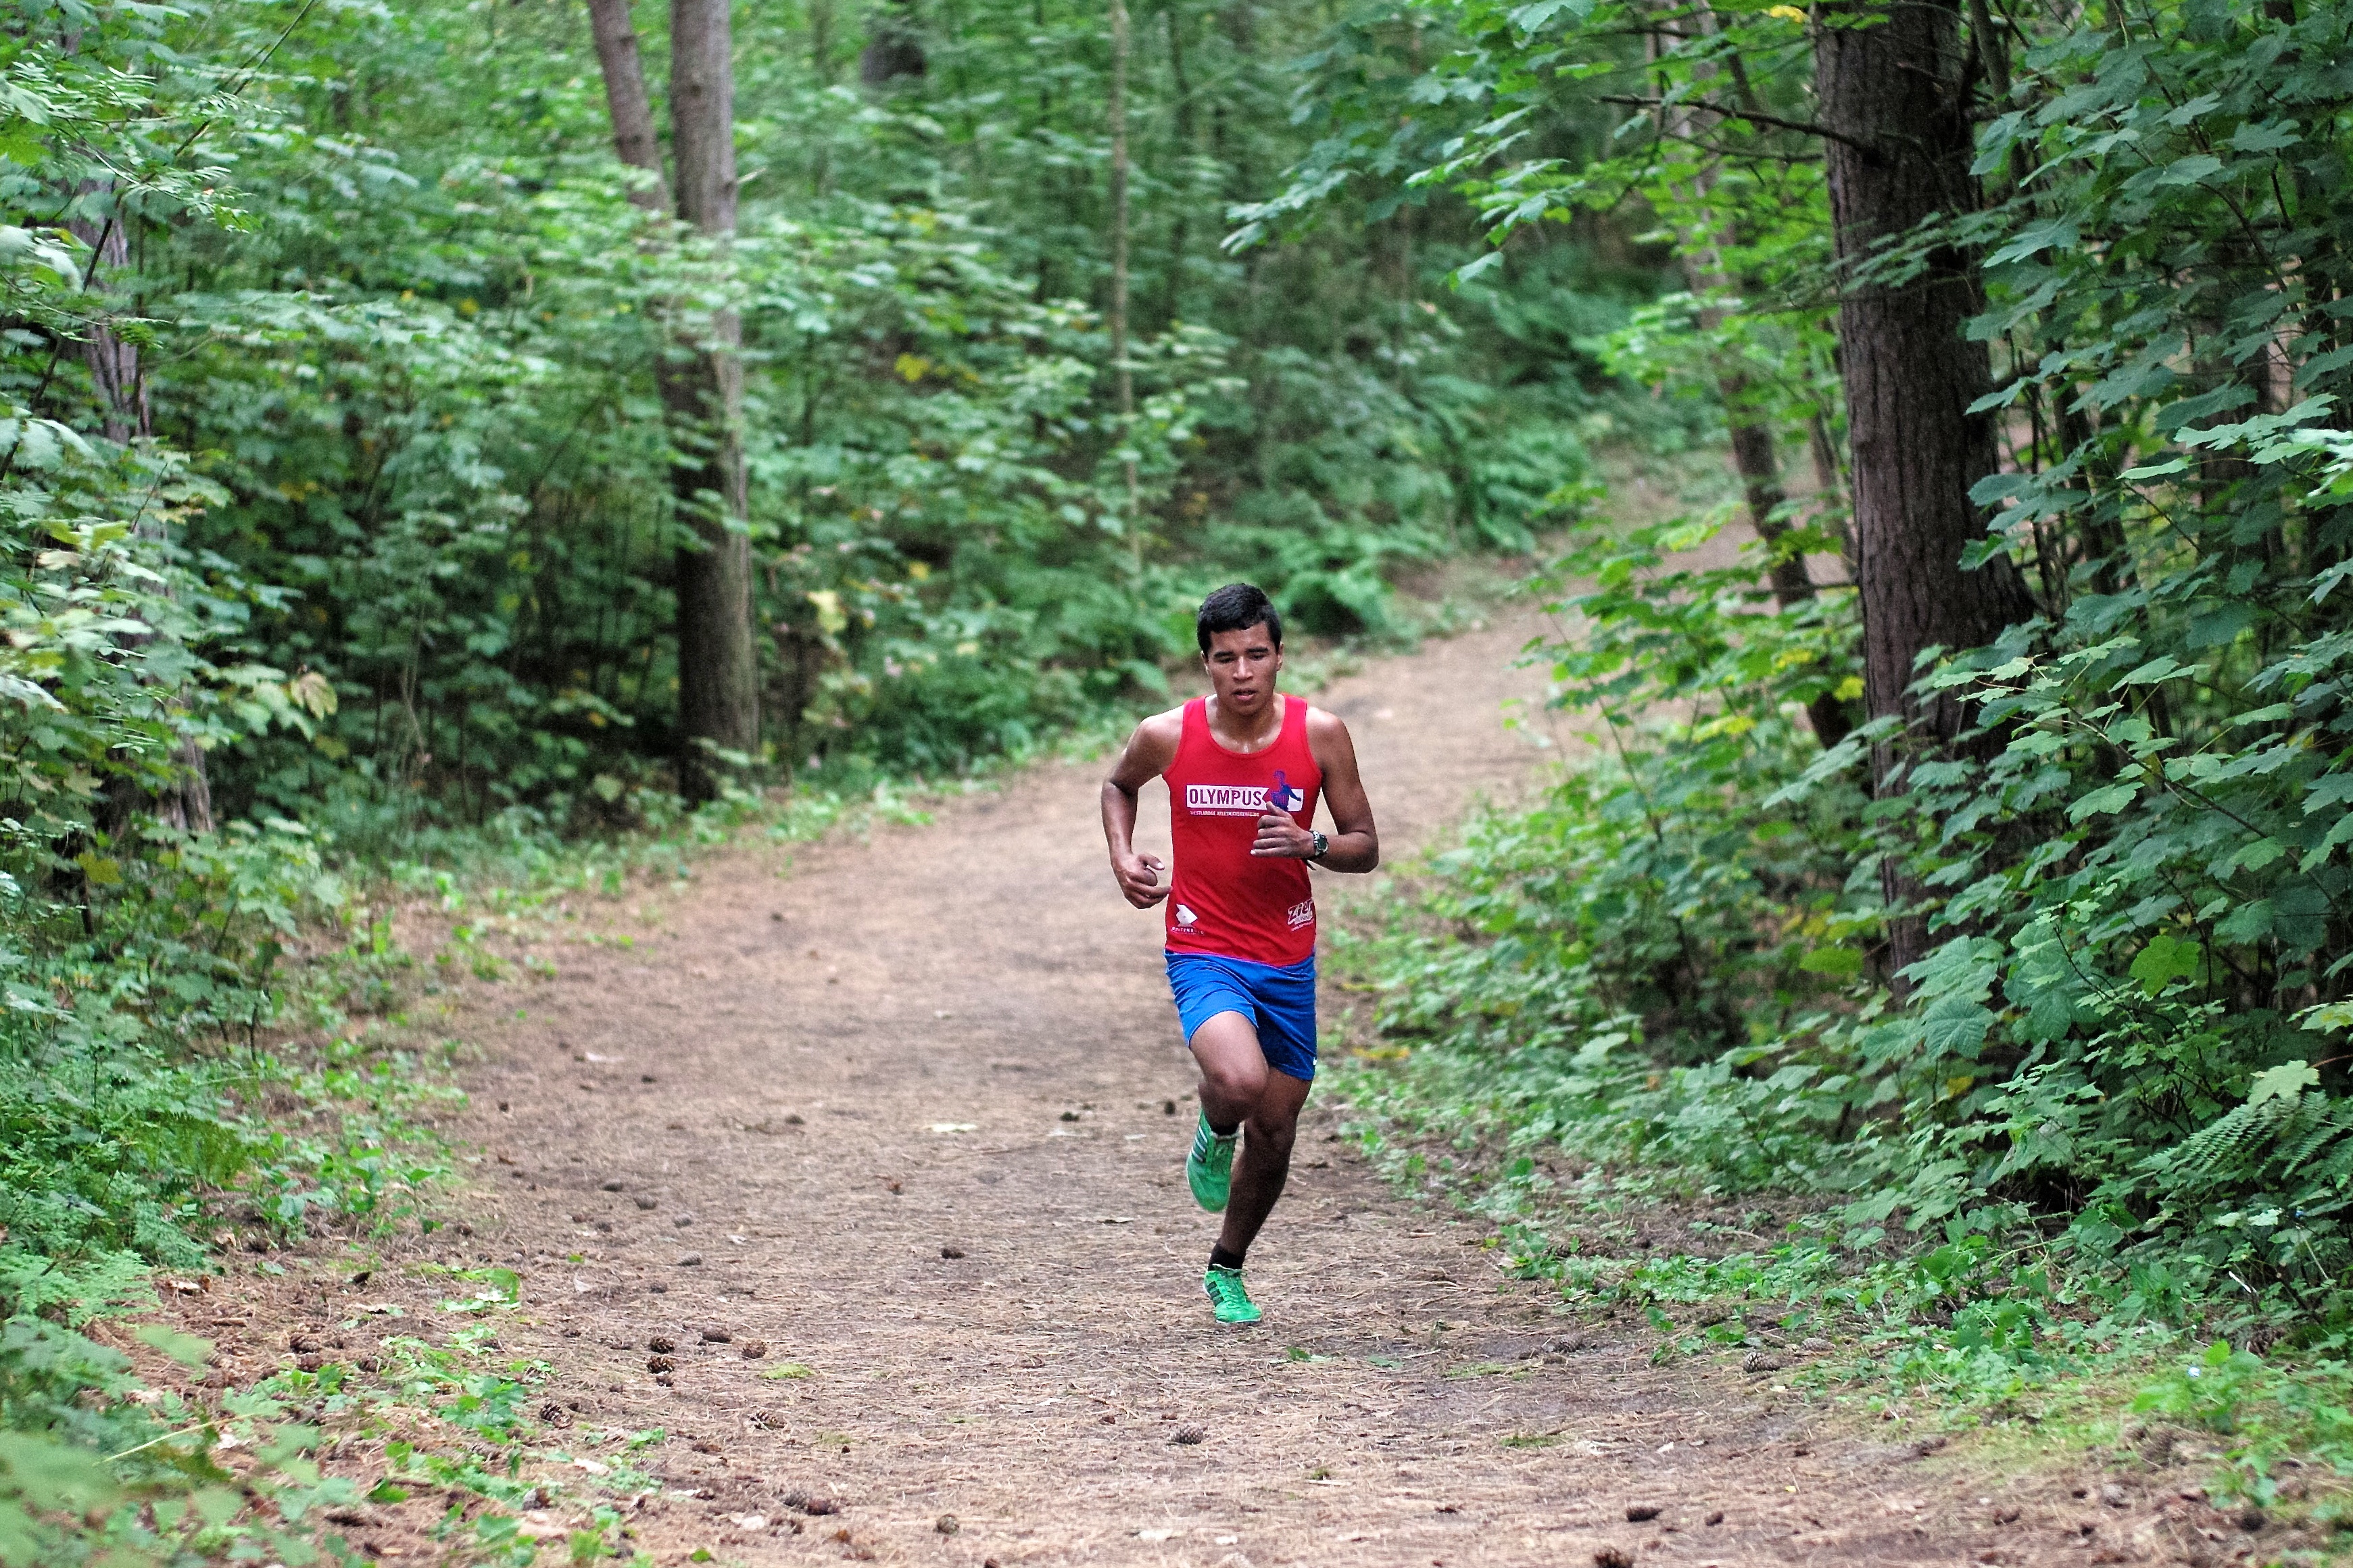
walking, trail, running, country, recreation, cross, mountain bike, competition, holland, hague, netherlands, girls, m, american, sports, boys, 50, school, runners, endurance, leica, 240, summilux, wassenaar, meet, xc, mountain biking, physical exercise, outdoor recreation, human action, ultramarathon, duathlon, cross country cycling, adventure racing